Fukrey

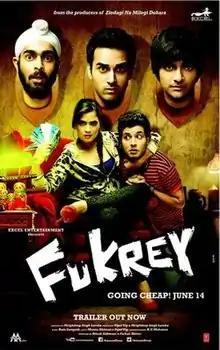
Theatrical release poster

Fukrey is a 2013 Indian Hindi-language comedy thriller film, directed by Mrighdeep Singh Lamba, produced by Farhan Akhtar and Ritesh Sidhwani, and starring Pulkit Samrat, Manjot Singh, Varun Sharma, Ali Fazal, Priya Anand, Vishakha Singh, Pankaj Tripathi and Richa Chadda. The story and dialogues are written by Vipul Vig and the screenplay is written by Vig and Lamba. Produced under the Excel Entertainment banner, the film was released on 14 June 2013. Despite a poor opening, the film went on to become a sleeper hit.